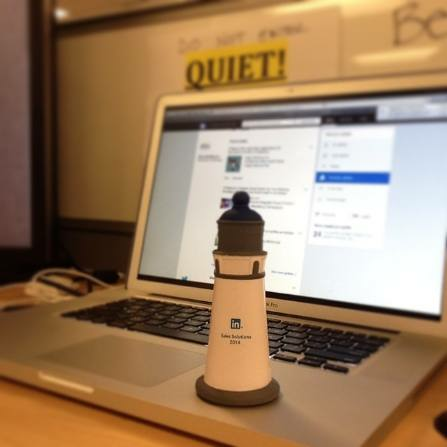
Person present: No